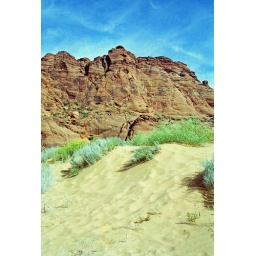
Colorful sky and sand dunes, Snow Canyon State Park near St. George, UT